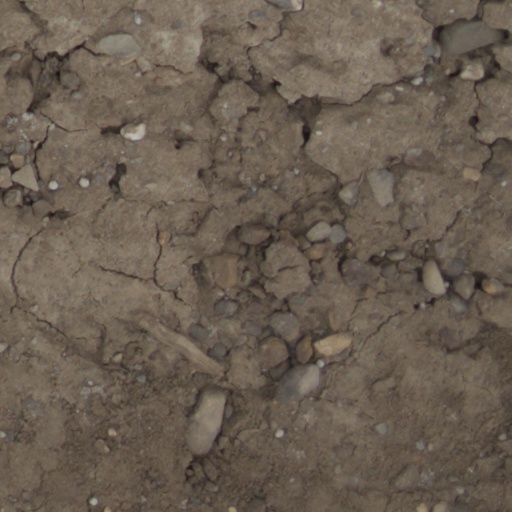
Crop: wheat